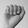
ASL letter: A